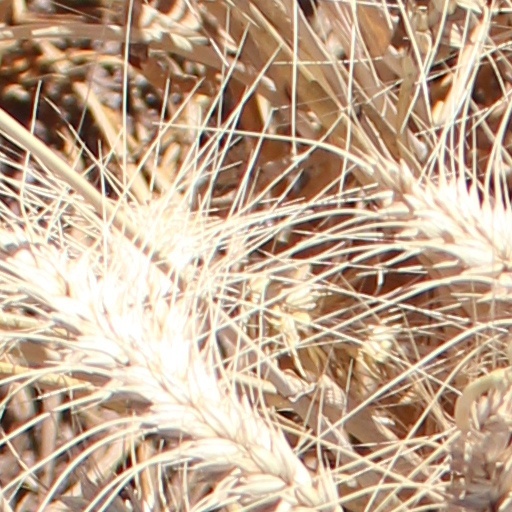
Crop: wheat